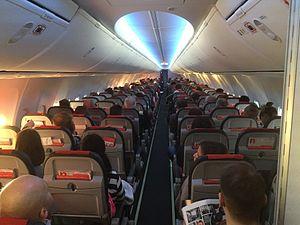
Norwegian Air Argentina est une compagnie aérienne Argentine filiale de Norwegian. Créée en janvier 2017, elle exploite des Boeing 737-800 avec des bases à Buenos Aires et Córdoba. Tous les aéronefs sont immatriculés en Argentine.